Evacuation of Arnhem

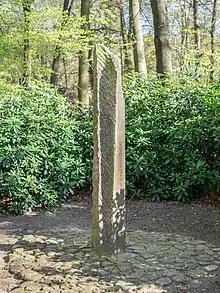
Monument in the Openluchtmuseum (erected in 1984)

Initially, there were lots of doubt about, and resistance against, the evacuation order amongst both civilians and officials; many thought, just like during Mad Tuesday (5 September 1944), that the Allied liberation would arrive very soon, and nobody knew that it would not come for another eight months (April 1945). Many civilians thought they would be returning home soon enough, or refused to leave on the presumption that the occupation would be over soon anyway. Some collaborators had already fled, including NSB "burgemeester" (mayor) Eugène Albert Arnold Liera who had hastily departed Arnhem on 17 September, so that the lieutenant district leader of the NSB Arjen Schermer would eventually be appointed acting mayor. Some officials in civil service continued cooperating with the occupiers (often simply in order to help civilians in the best ways they could, but in other cases for their own benefit), while other officials ceased cooperating and waited to see what would happen; still other officials proceeded to carry out acts of resistance, with all the risks associated with defying the Nazi occupation.